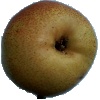
Label: Pear Forelle 1